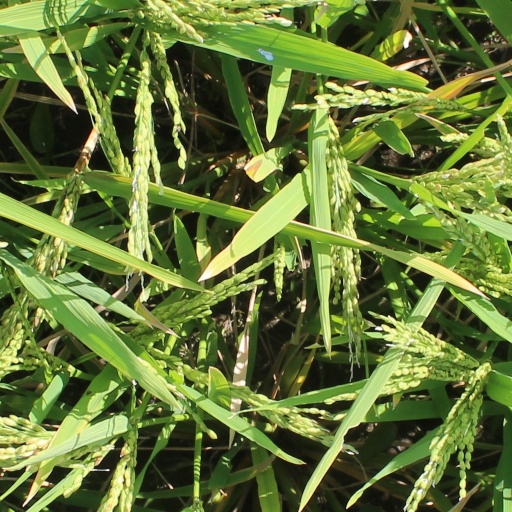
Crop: rice